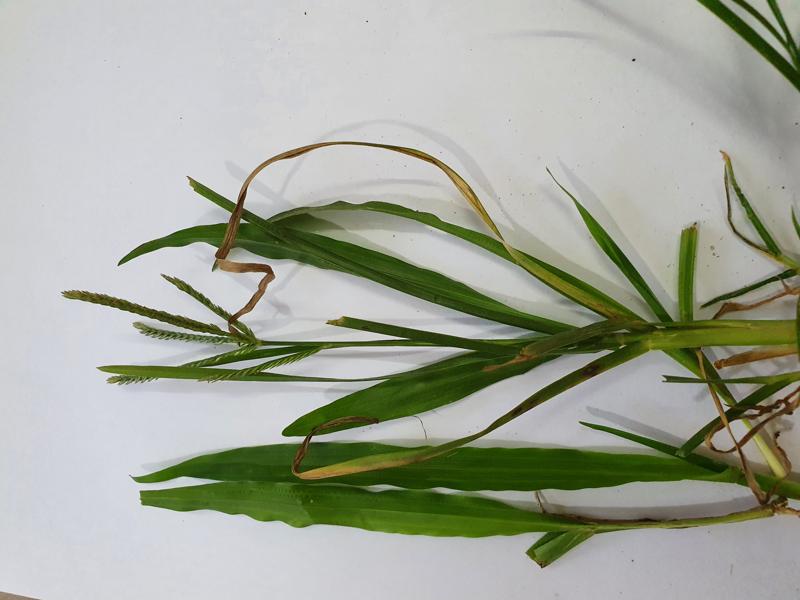
Weed species: Paspalum scrobiculatum